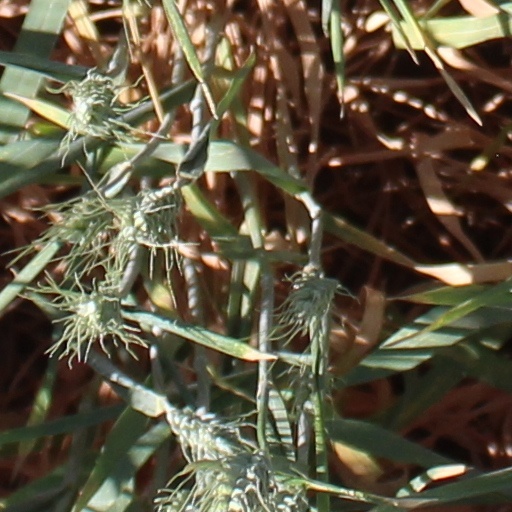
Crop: wheat